Madonna of Loreto

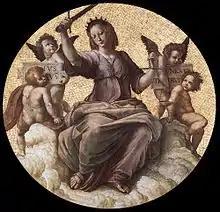
Justice, Stanza della Segnatura, Raphael's Rooms, Vatican Palace, similar in dress, frame and angle of the head to "Madonna of Loreto"

The painting is tender and intimate. The Child, just awakened, plays a game with the Madonna's veil, with a melancholy Saint Joseph looking on from the shadows.